Argiro Barbarigou

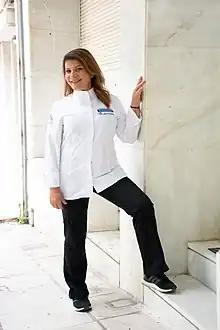
Barbarigou in 2019

Argiro Barbarigou (born October 22, 1967) is a Greek celebrity chef, restaurateur and cookbook author. She is also the Ambassador for the North and South Aegean, European Region of Gastronomy, Global Ambassador of Authentic Greek Cuisine. Argiro focuses on Greek cuisine.